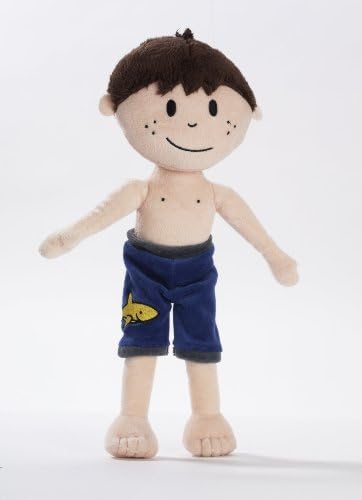
Alexander Dolls StinkyKids Max
Category: Toys & Games
From the Manufacturer Introducing Stinky Kids - "Always be a Leader of Good". Discover the personalities, talents, and hobbies of your favorite Stinky Kid! These marvelous Stinky Kids come from the creative mind of Britt Mendies, a mom inspired by her own children, her "little stinkers". This lively group of 10 unique children's characters learns through childhood mistakes to make right choices and live by the motto, "always be a leader of good". Britt Mendes contributes a portion of her royalties to cancer charities, a cause very near and dear to her heart. Each doll is safe for all ages. Max is a 12" soft cloth doll with removable clothing, embroidered face and has a surprise "personalized bottom". His special personality trait is "volunteering his services". He has brown hair.
Features: Alexander Doll company is proud to introduce our new and exciting Stinky Kids | Max is a 12" soft cloth doll | Max has brown hair and freckles, and is wearing swimming trunks | His motto is "Volunteering My Services" | Created by Britt Mendies